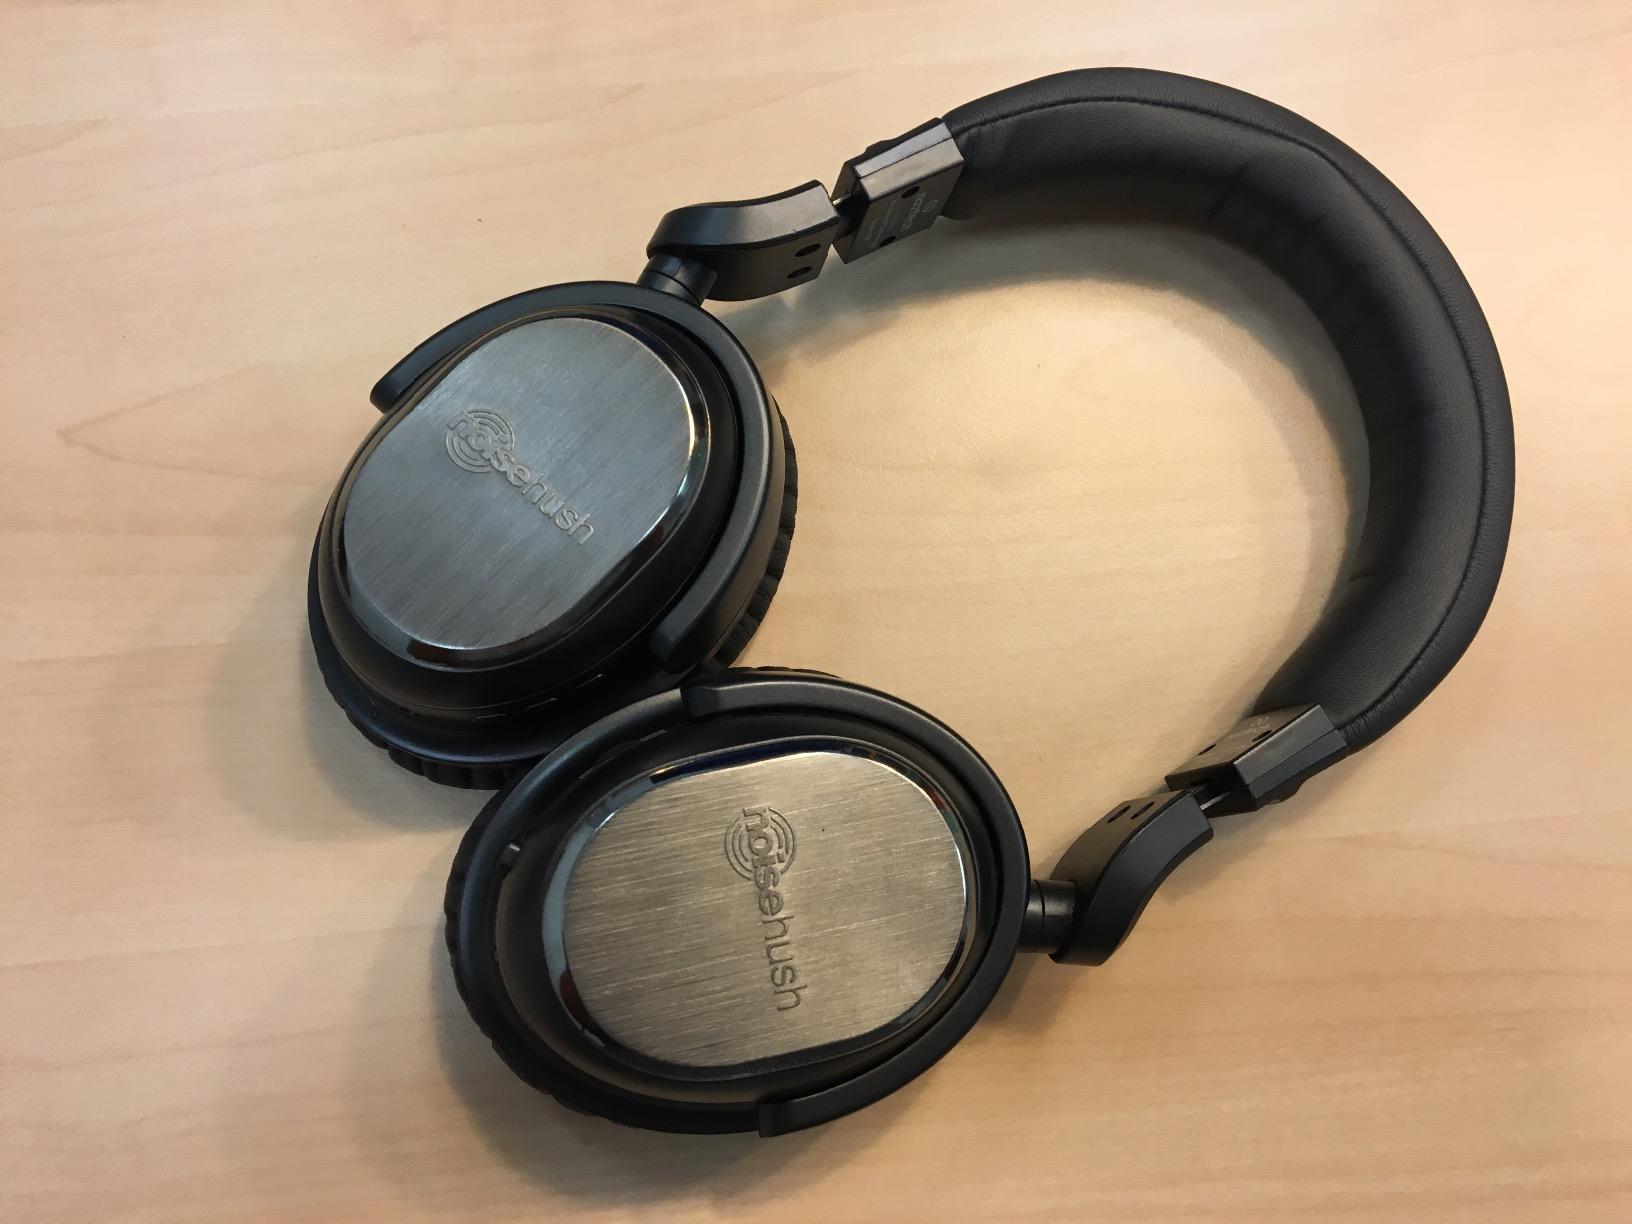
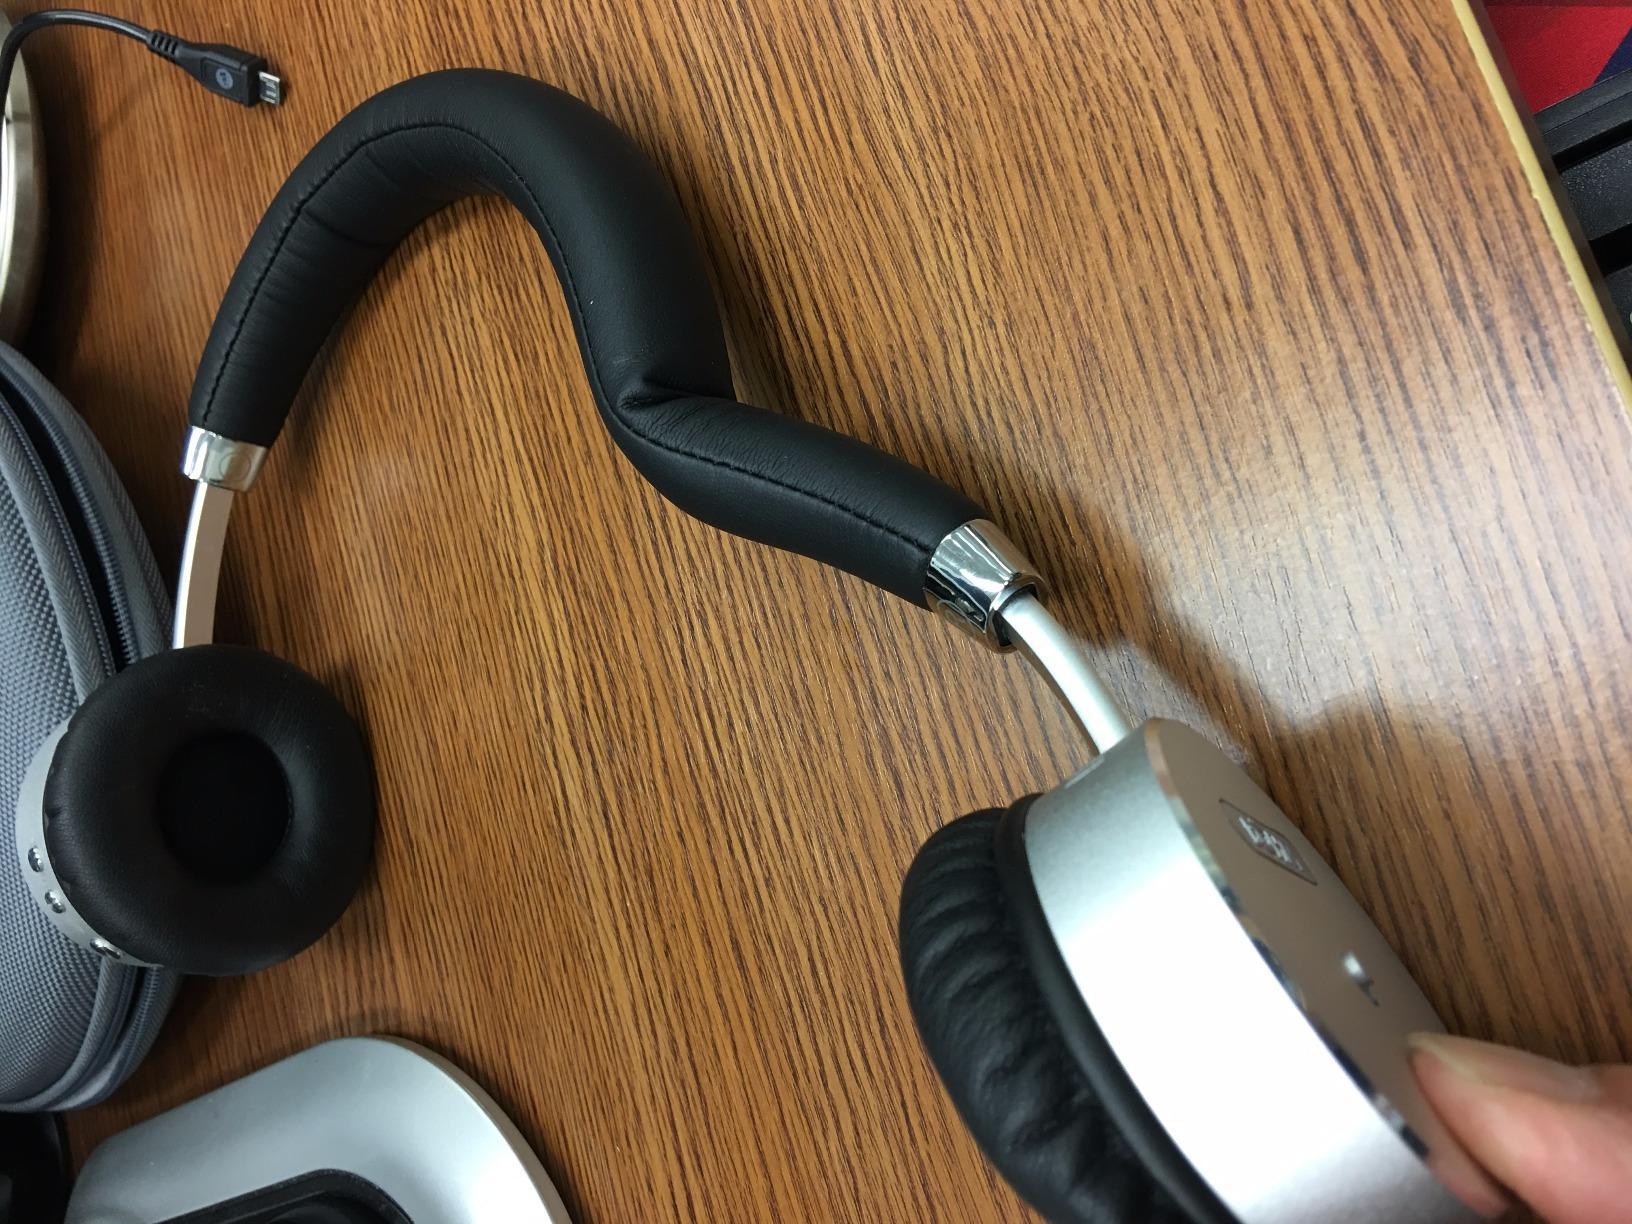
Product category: headphones
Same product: no